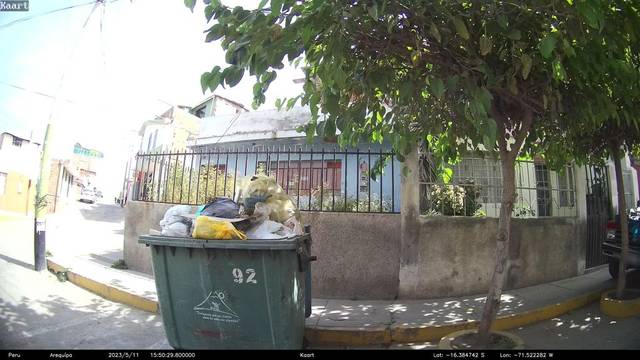
Region: Peru
Coordinates: -16.385, -71.522